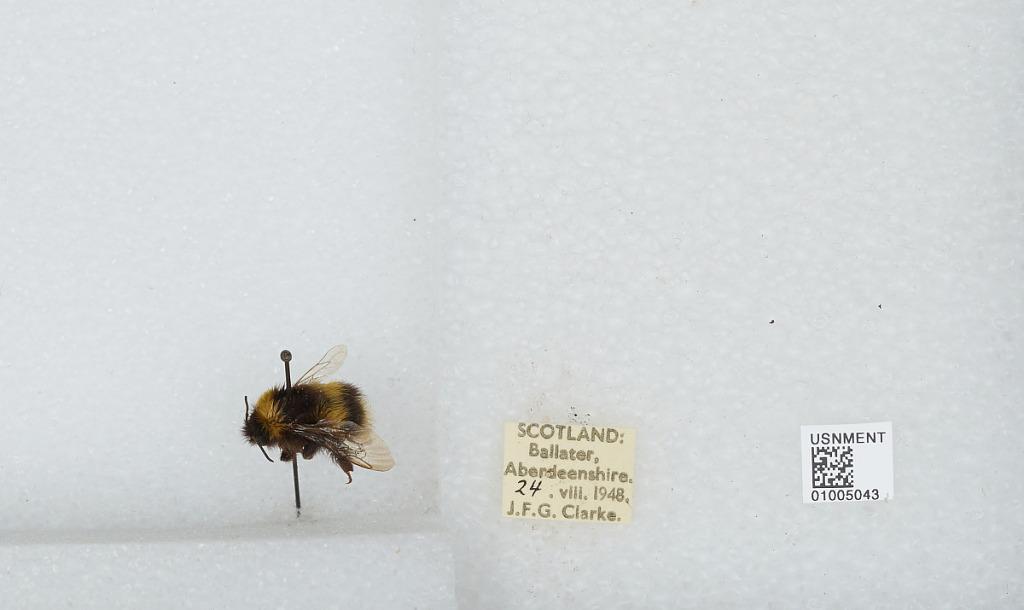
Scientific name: Bombus (Bombus) lucorum (Linnaeus)
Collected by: J. Clarke
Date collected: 1948-8-24
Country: United Kingdom
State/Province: Scotland
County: Aberdeenshire
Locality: Ballater
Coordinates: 57.0447, -3.0494